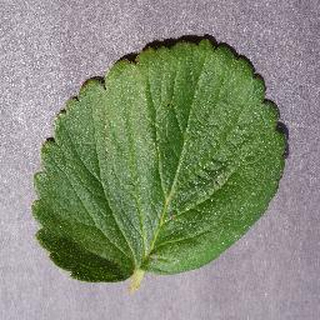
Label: healthy_strawberry